Arlington National Cemetery

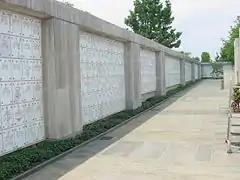
The columbarium is for individuals whose remains were cremated.

There are several memorials on the grounds of the cemetery. However, due to the lack of space for burials and the large amount of space that memorials take up, the U.S. Army now requires a joint or concurrent resolution from Congress before it will place new memorials at Arlington.